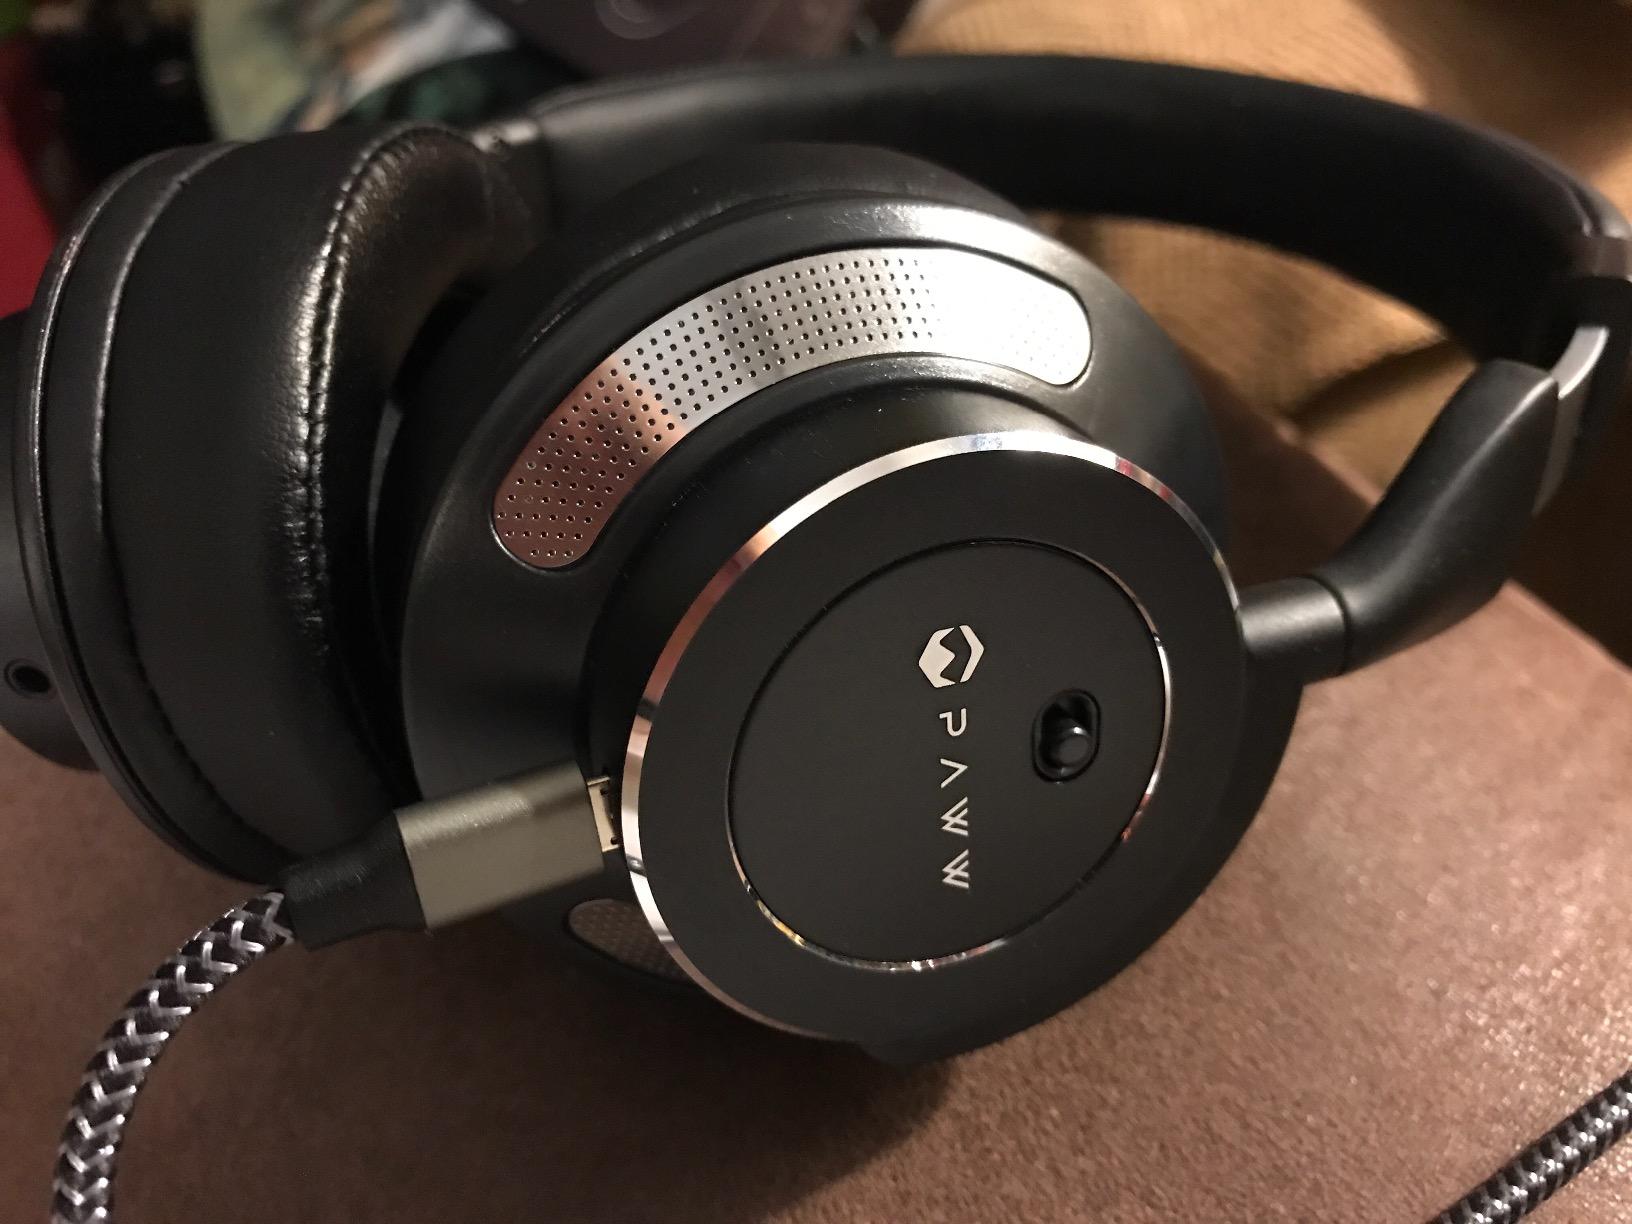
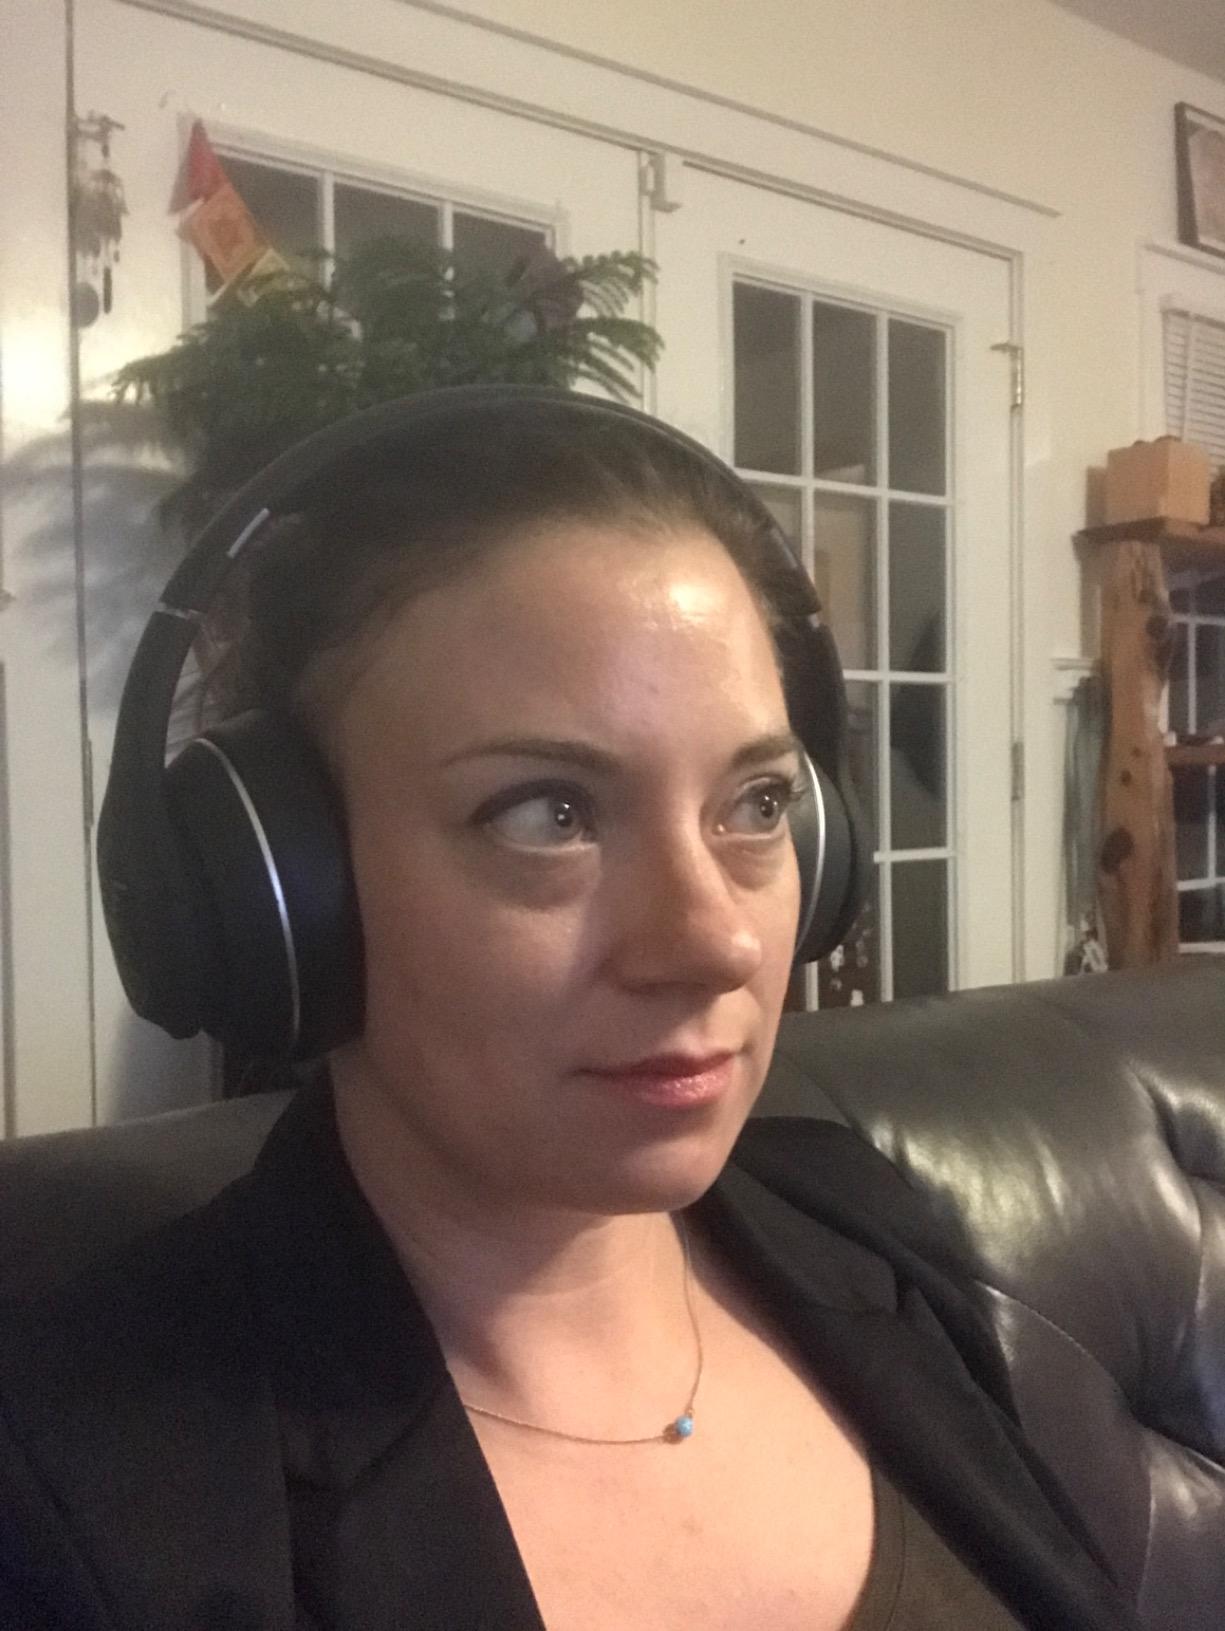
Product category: headphones
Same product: no